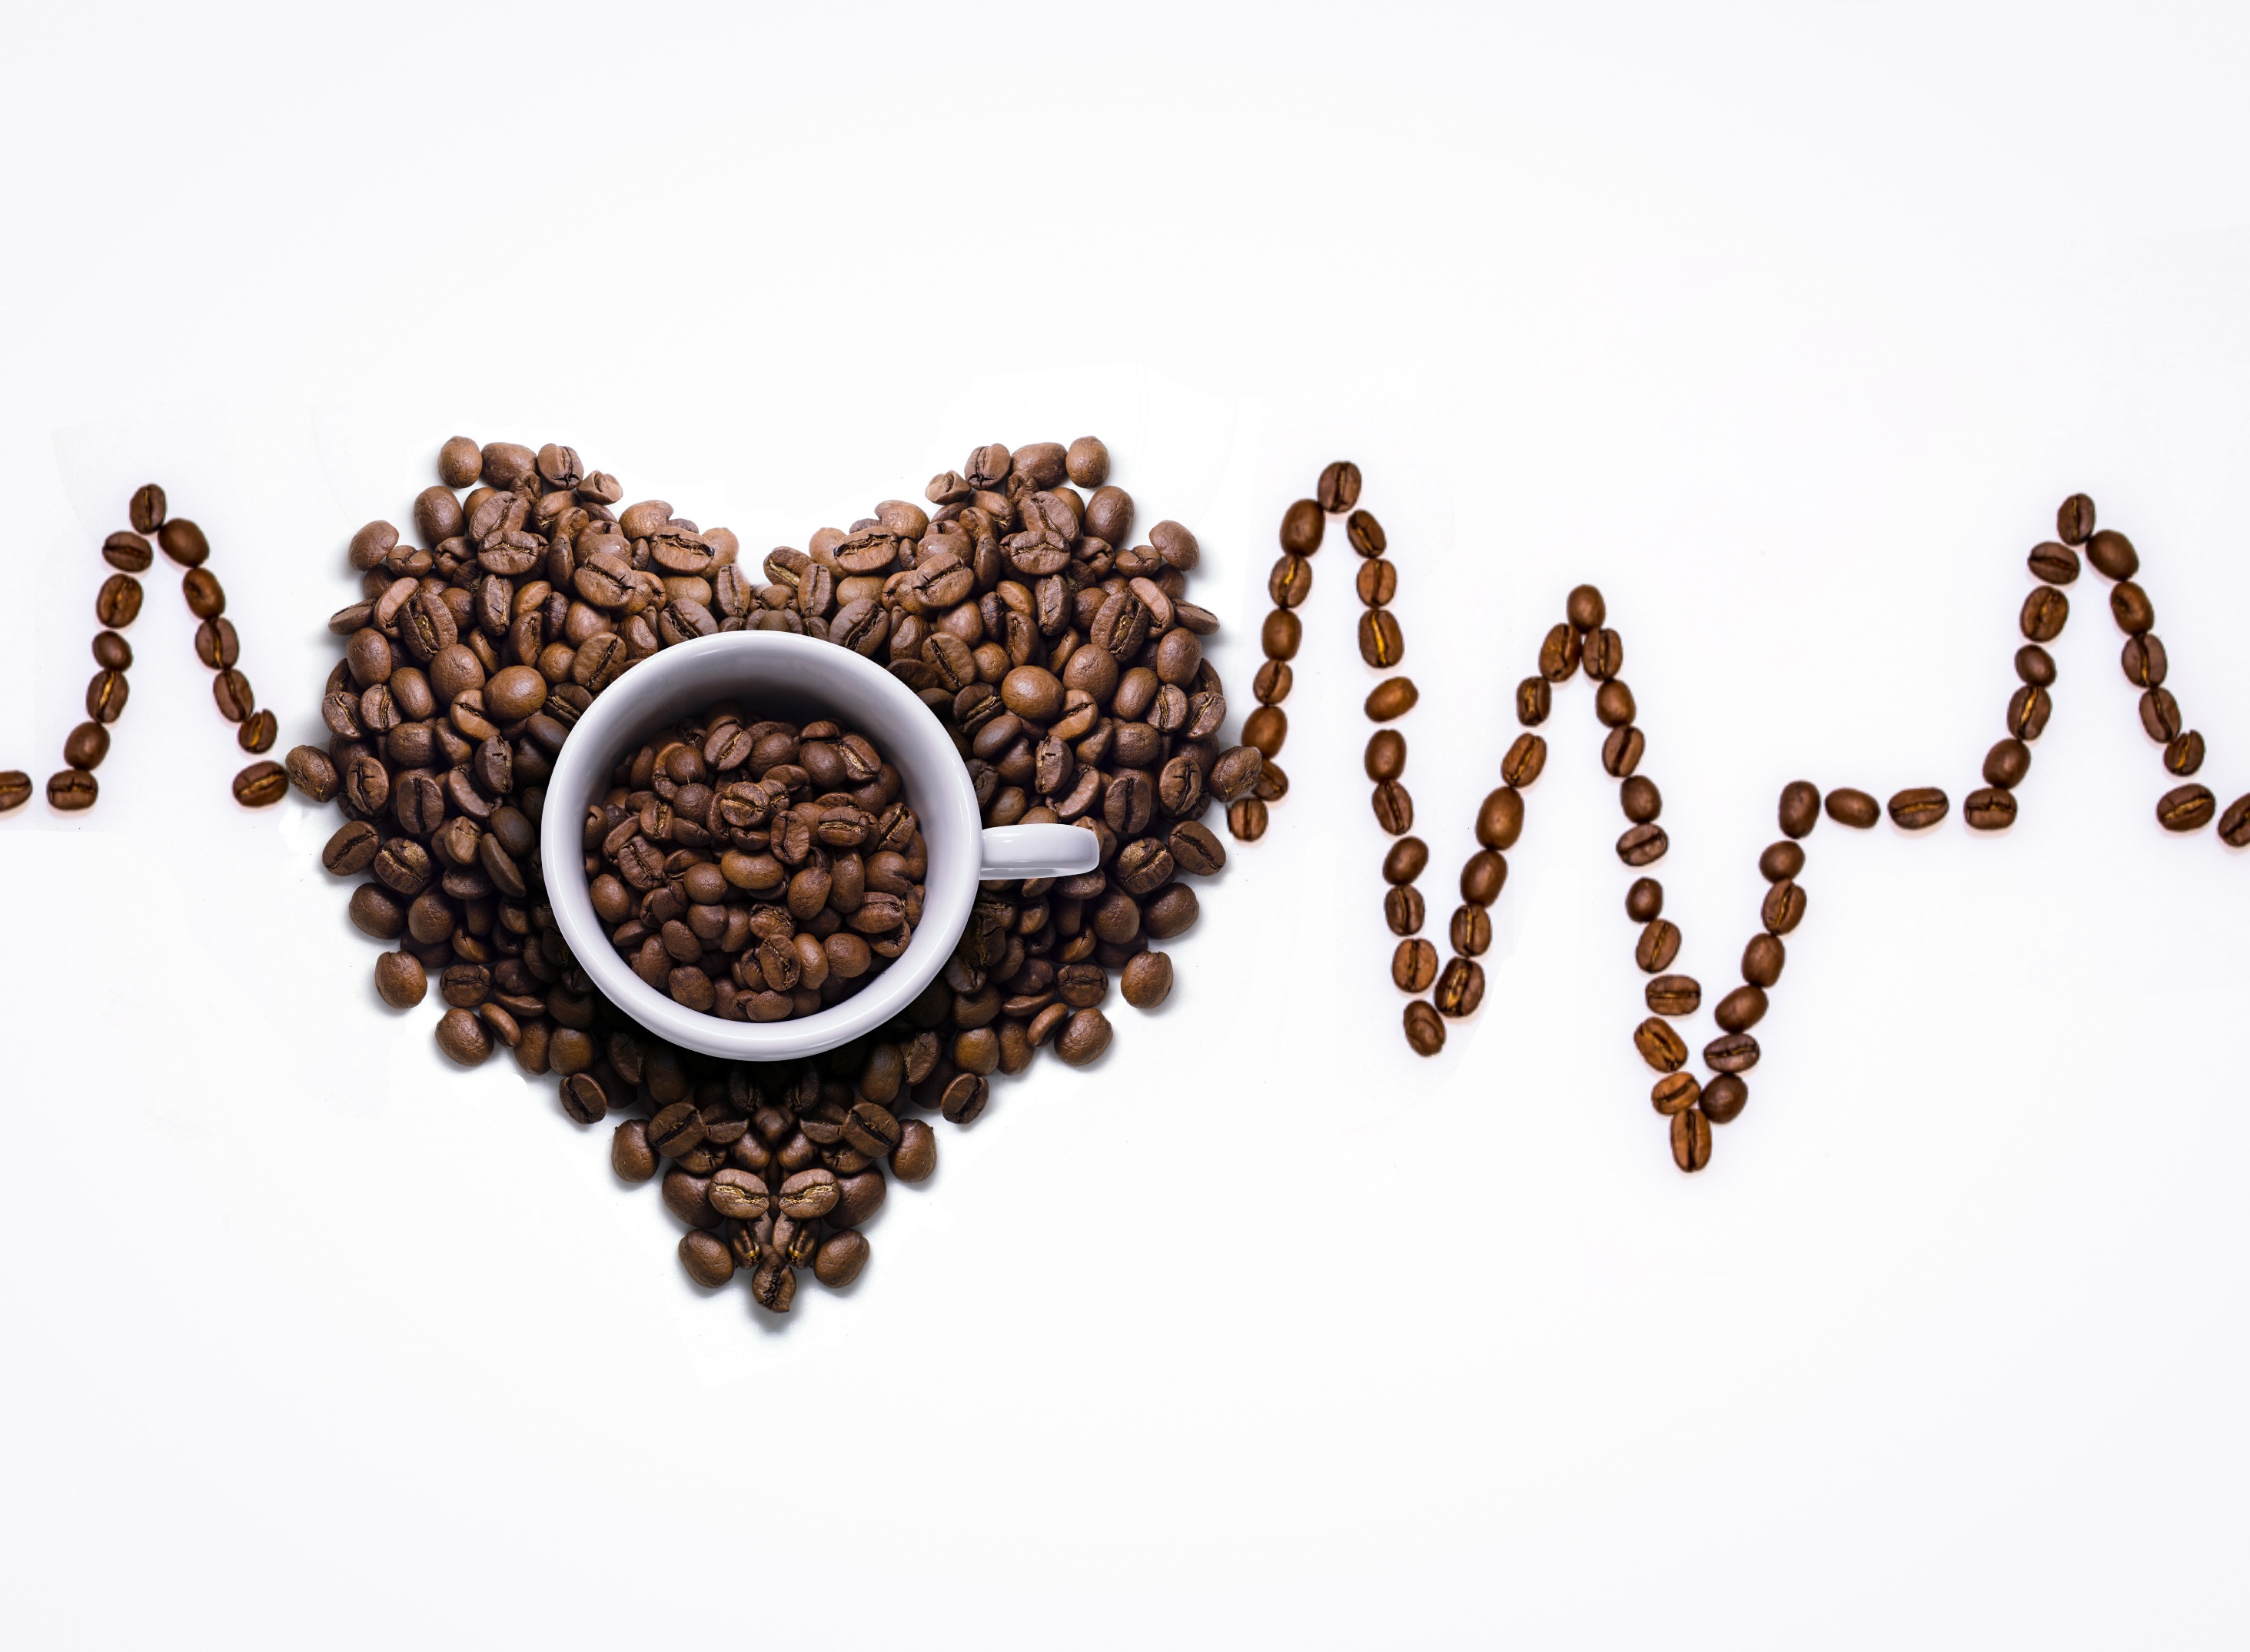
coffee cup, coffee, cup, coffee beans, ecg curves, coffee foam, pick me up, drink, stimulant, taste, aroma, hot, caffeine, be awake, delicious, coffee drink, circulation stimulate, heart, coffee day, cup of coffee, love, heartbeat, health, food, tasty, nutrition, healthy food, breakfast, use, useful, vitamins, healthy, healthy eating, appetizing, nutritious, cookies, organic food, organic, grain, superfud, vegetarian, macro, closeup, handful, placer, love of coffee, font, superfood